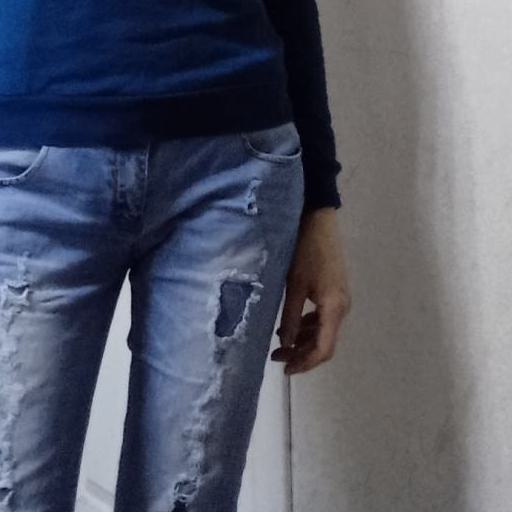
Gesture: no_gesture